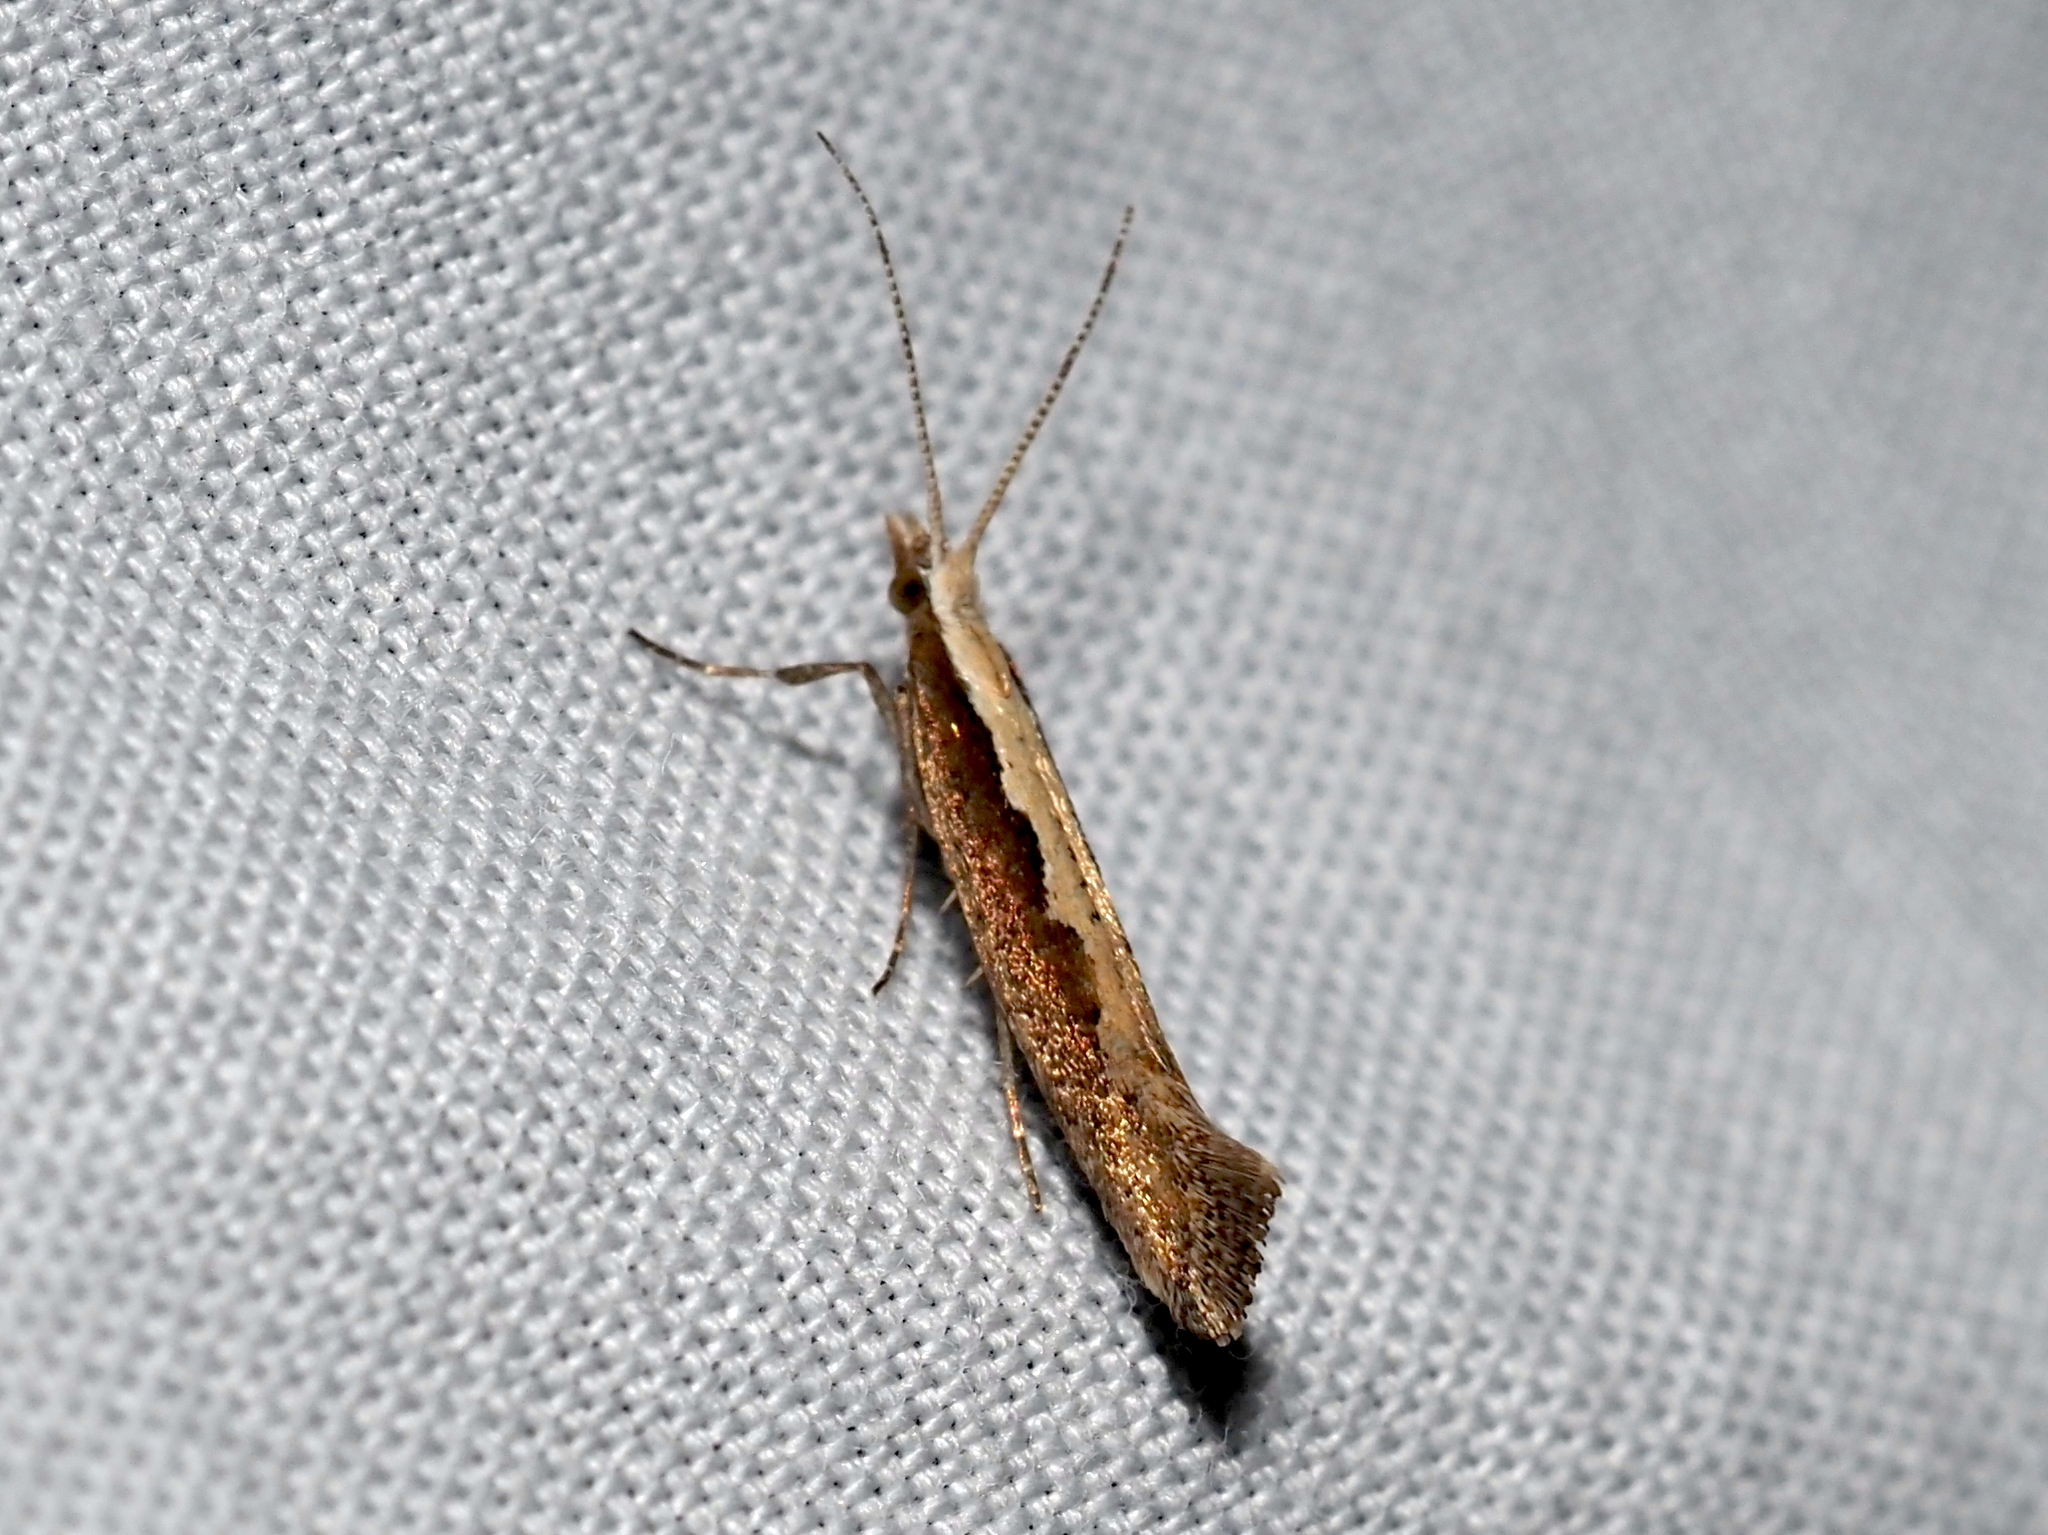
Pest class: diamondback_moth